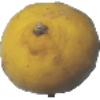
Label: Lemon 1